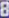
Number: 8